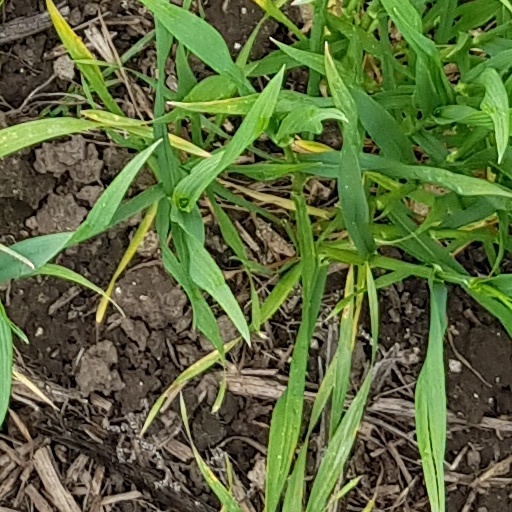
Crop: wheat